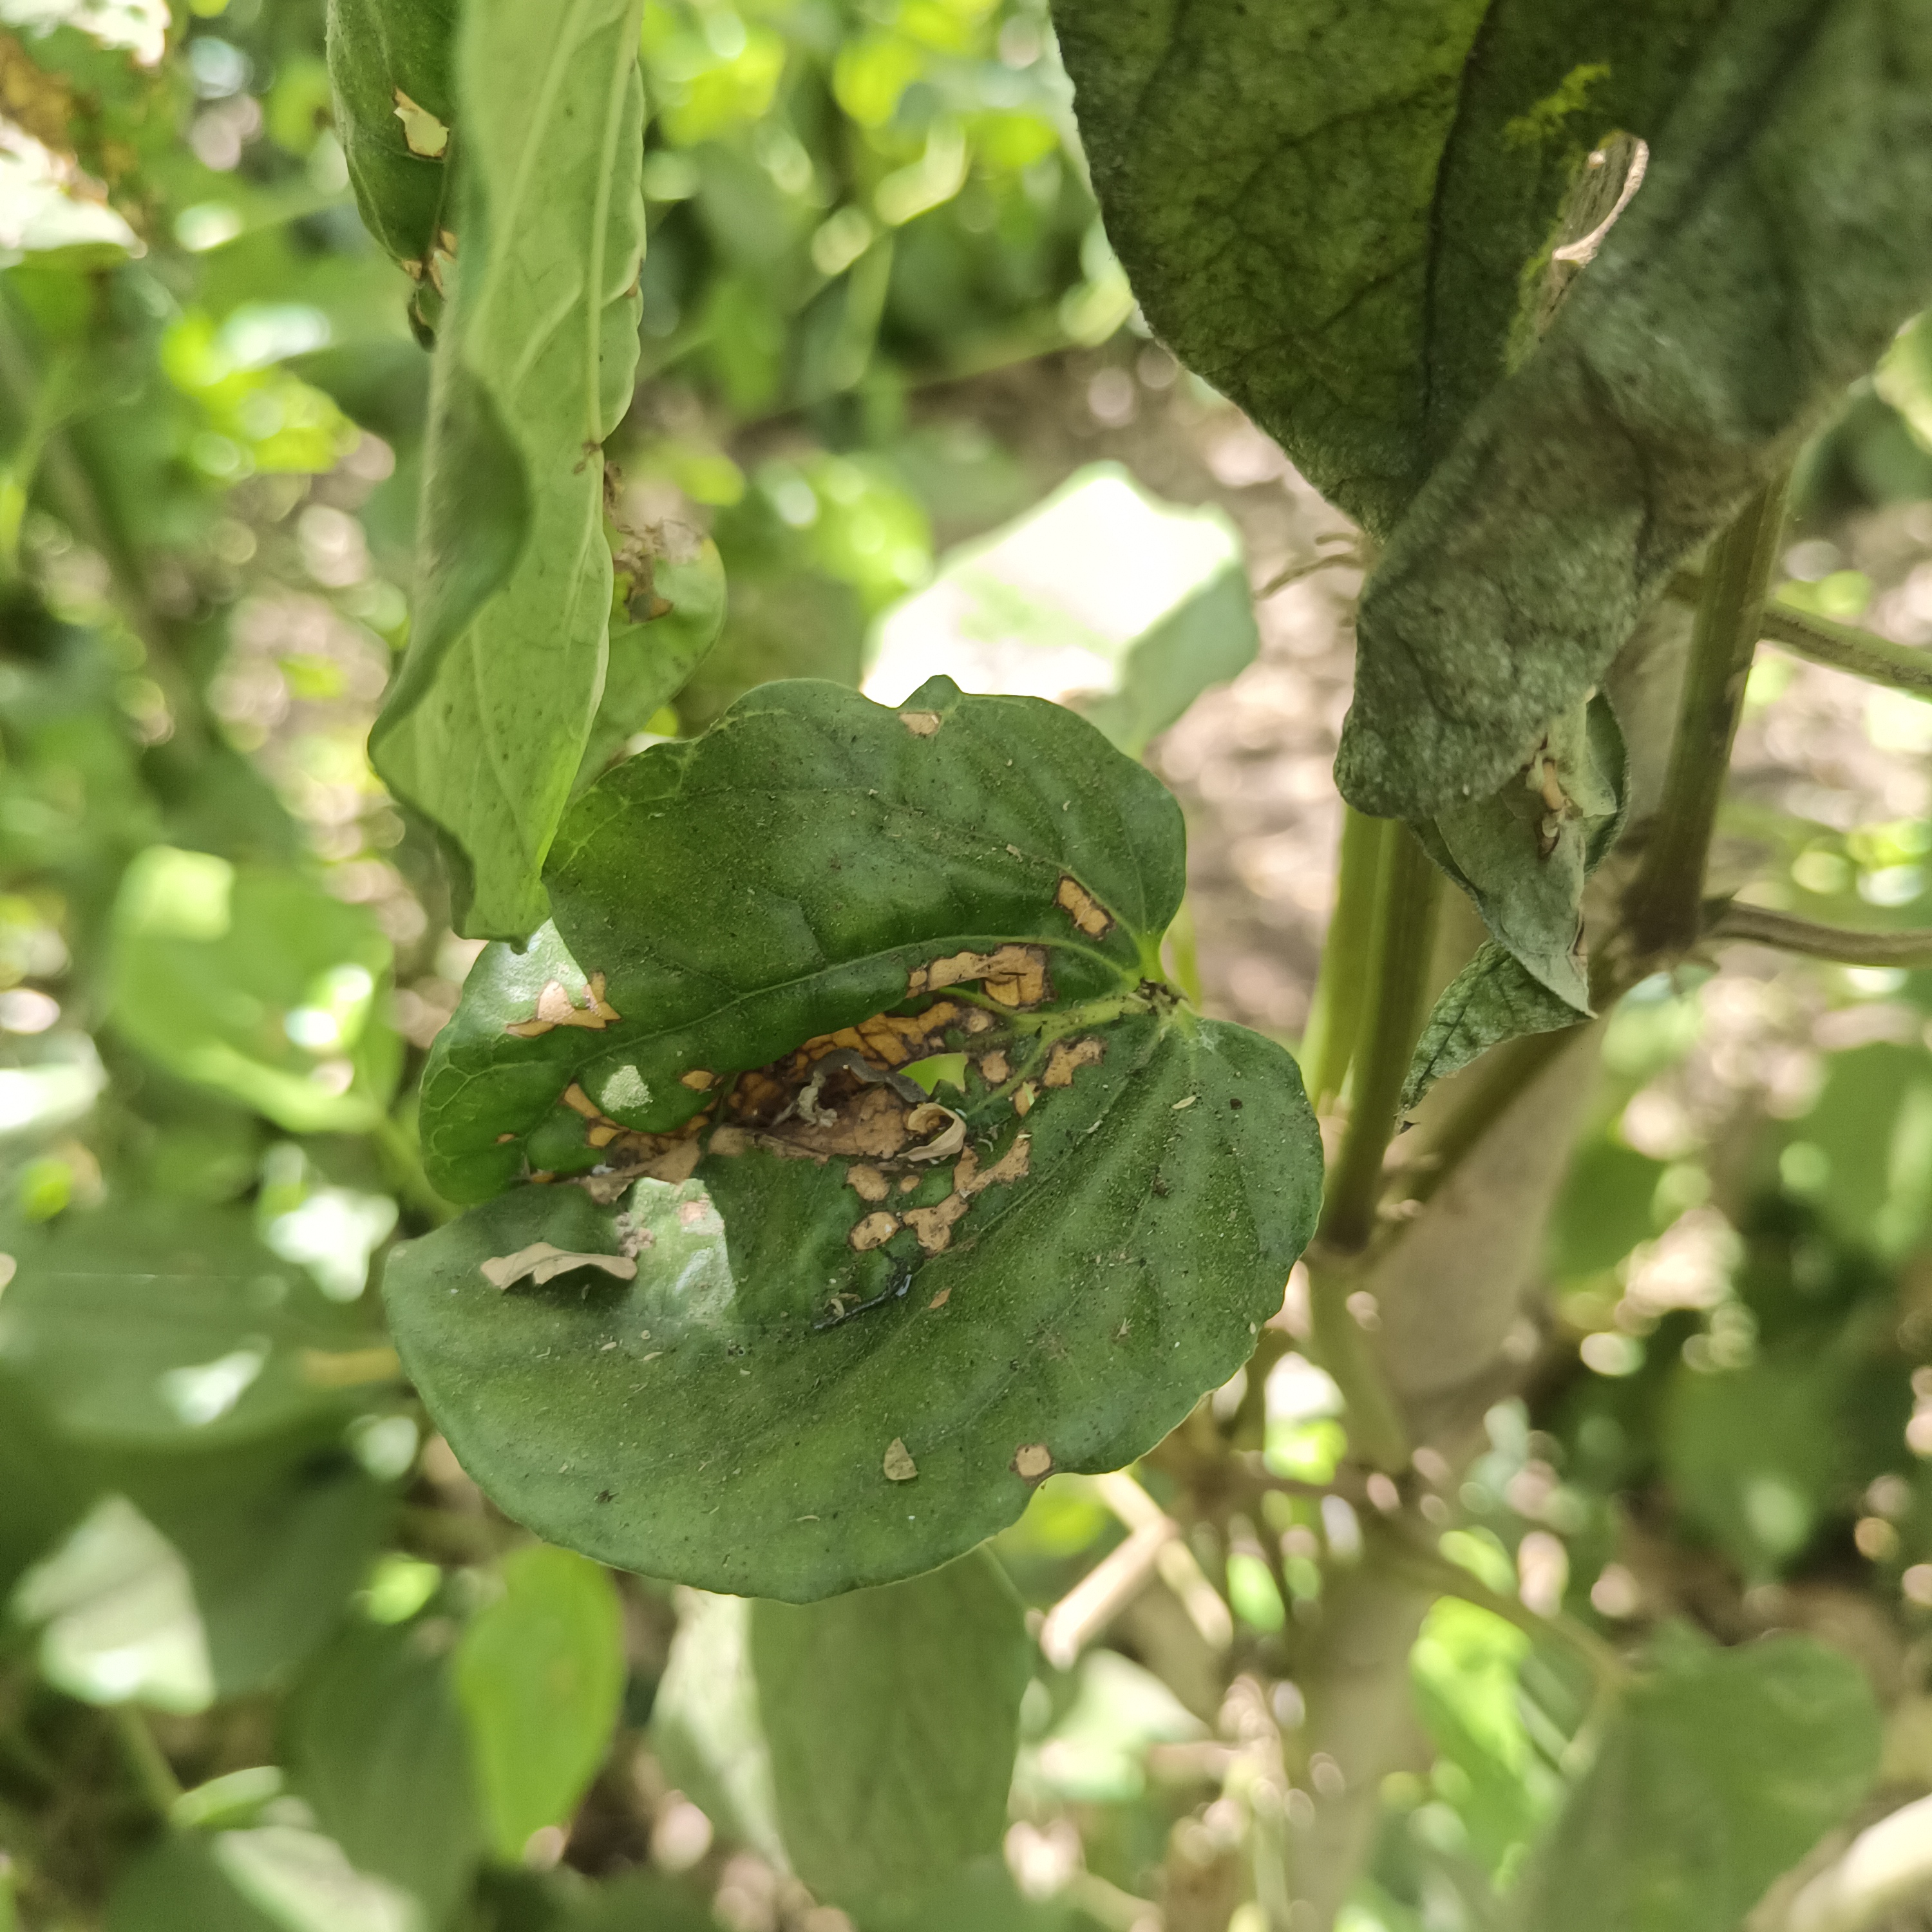
Label: Diseased